Aage Thaarup

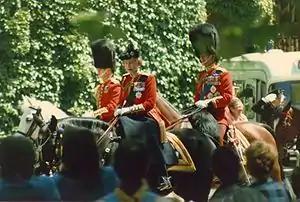
Aage Thaarup designed the bearskin tricorn hat worn by the Queen at the annual Trooping the Colour parade

His most prestigious customer in the early years was undoubtedly the Duchess of York Elizabeth Bowes-Lyon (later queen consort) and he was the first to design the wide-brimmed hat with veil that became her favoured style – her daughter and a future loyal customer Princess Elizabeth used to attend some fittings.